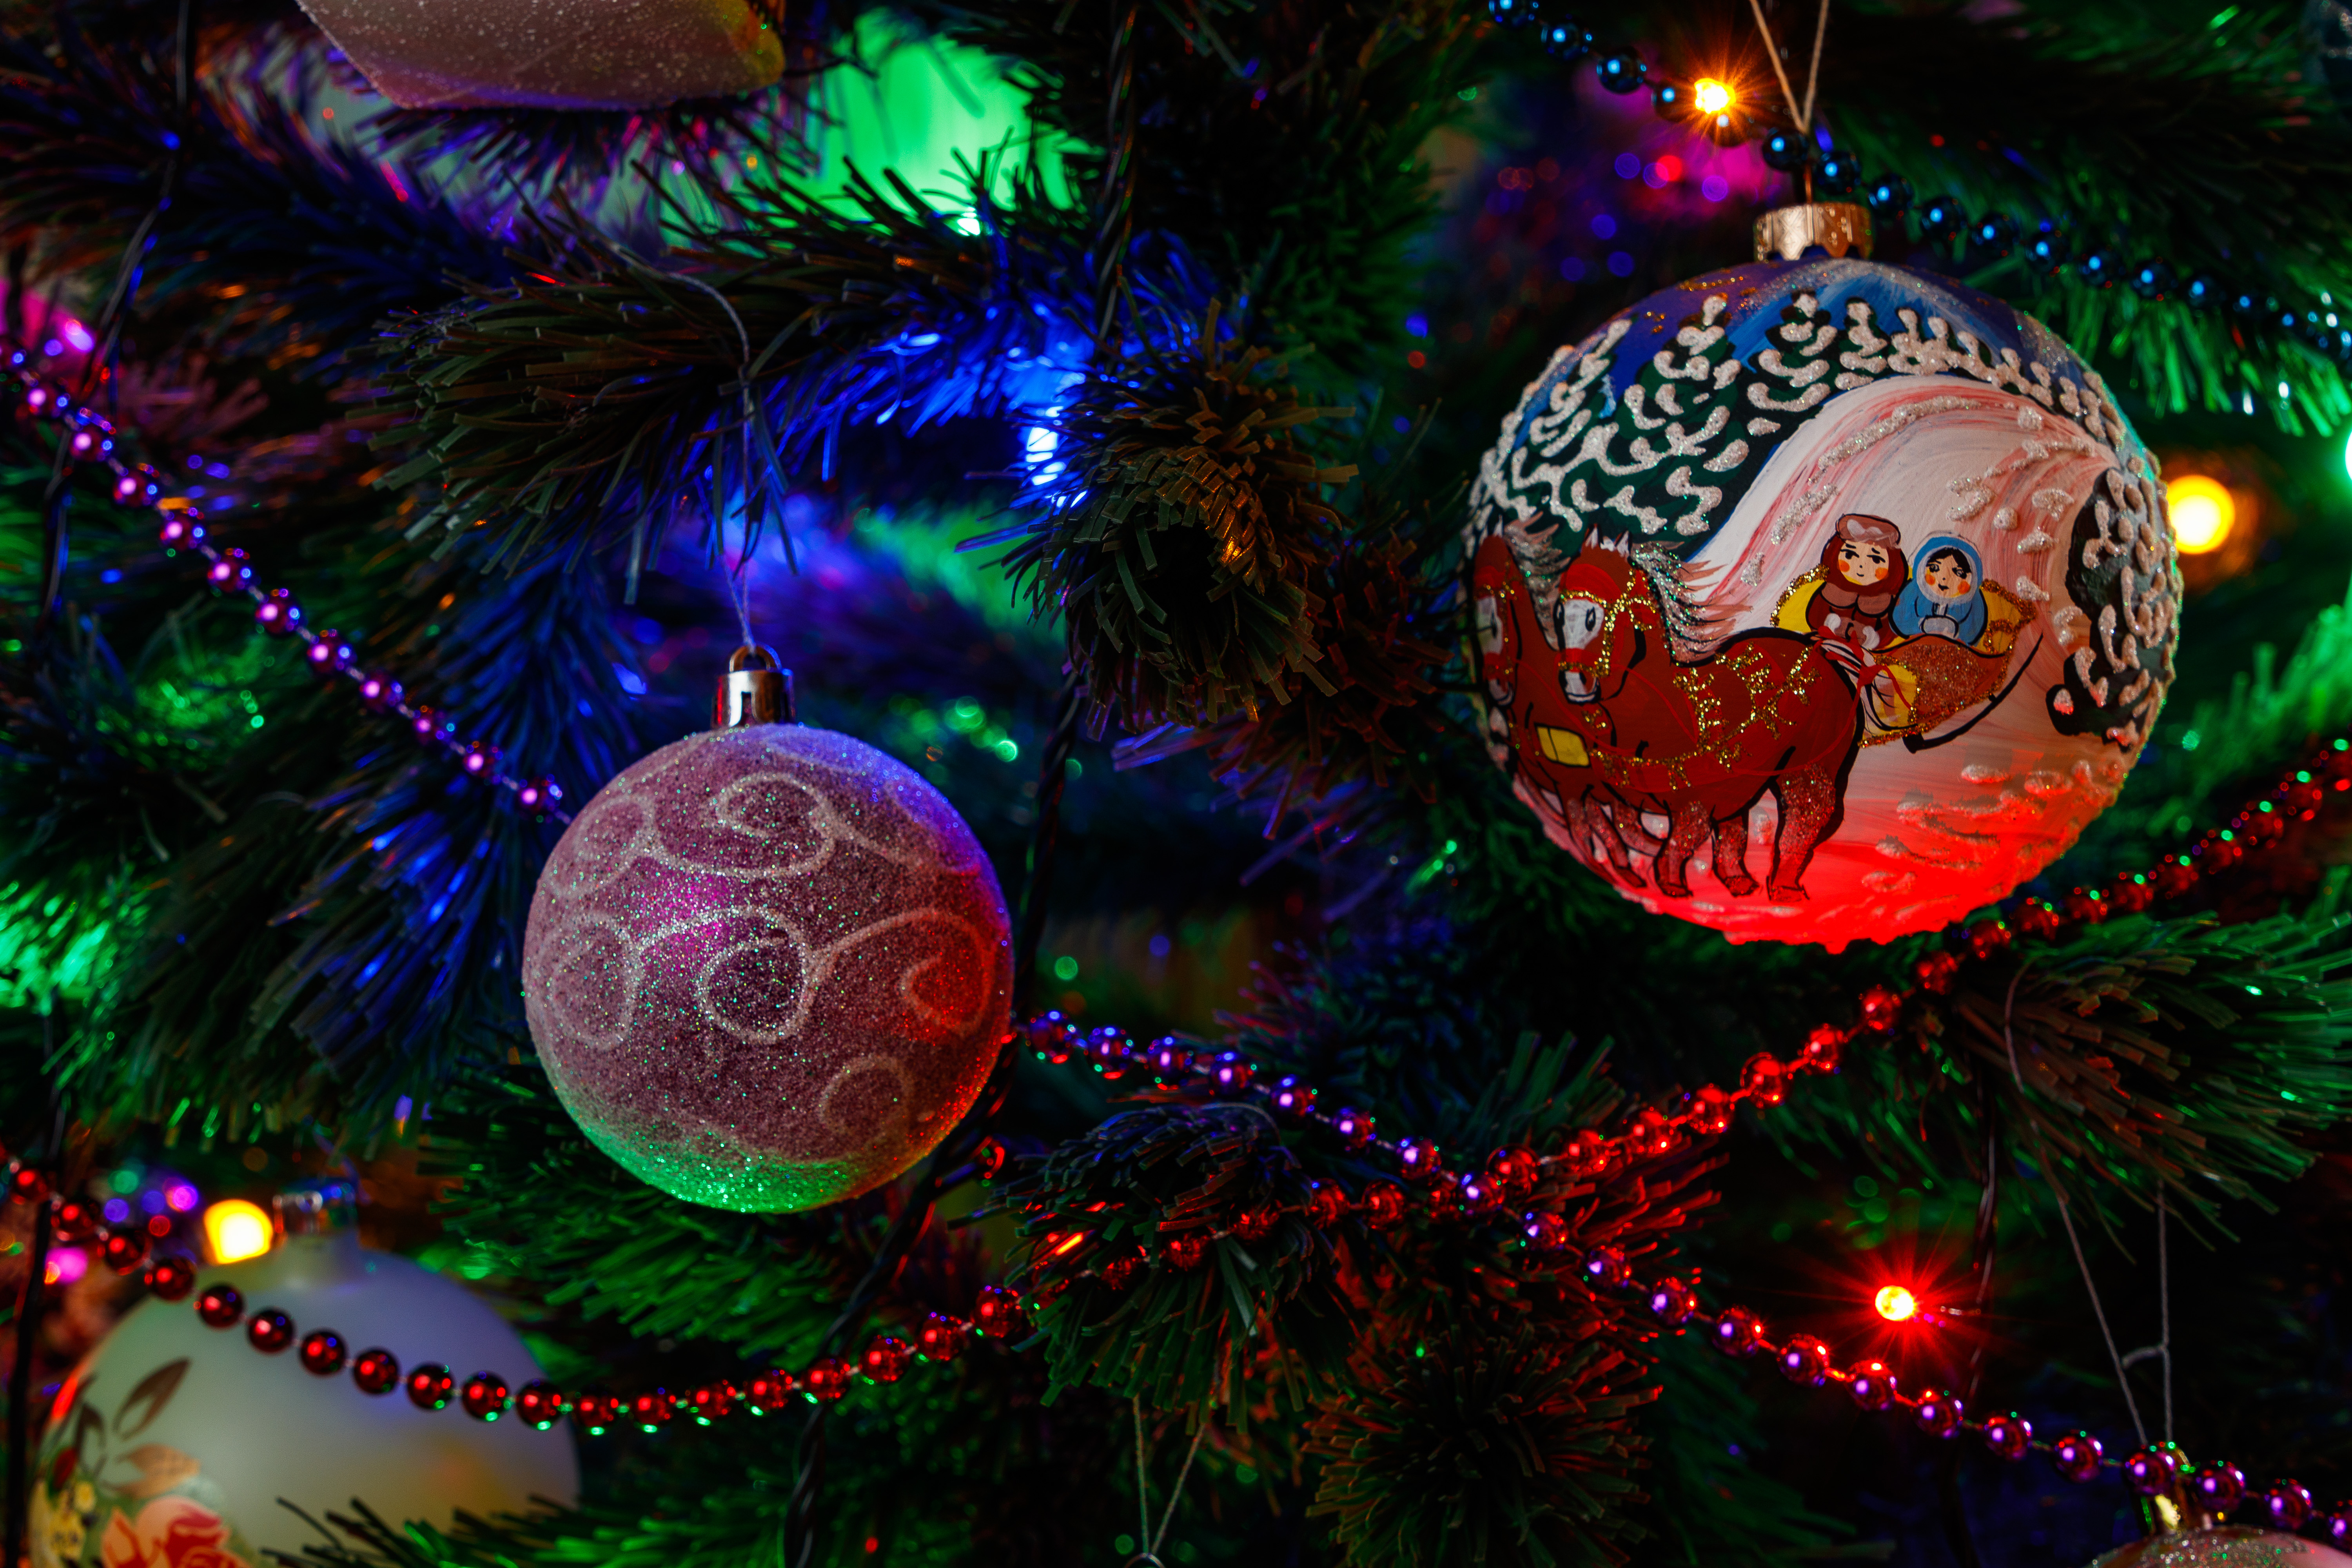
christmas, new year, christmas tree, christmas tree toy, decorations, christmas garland, winter, christmas ball, New Year's pictures, christmas pictures, holiday, balls, lights, night, shine, fun, event, christmas decoration, christmas ornament, Holiday ornament, light, christmas eve, ornament, interior design, sphere, tradition, festival, christmas lights, pine family, ball, evergreen, circle, conifer, fir, spruce, silvertip fir, pine, white pine, cypress family